Turtle Creek (Monongahela River tributary)

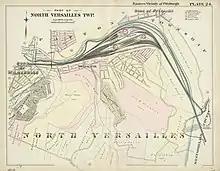
Wall Yard, 1895; the dashed lines show the flow-line of the creek before the yard was built

The flow-line of mid-twentieth century Turtle Creek meandered noticeably less than it did a hundred years earlier, particularly in its lower regions between Trafford and the mouth of the creek at the Monongahela River. This artificial channelization of the creek was prompted by industrialization of the region. Diversions to suit the expanding railroads of the Pennsylvania Railroad Company had the most obvious impacts, while alterations to suit the needs of George Westinghouse's manufacturing companies and Andrew Carnegie's steel operations are also evident in changes shown in historical maps of the creek.